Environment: real
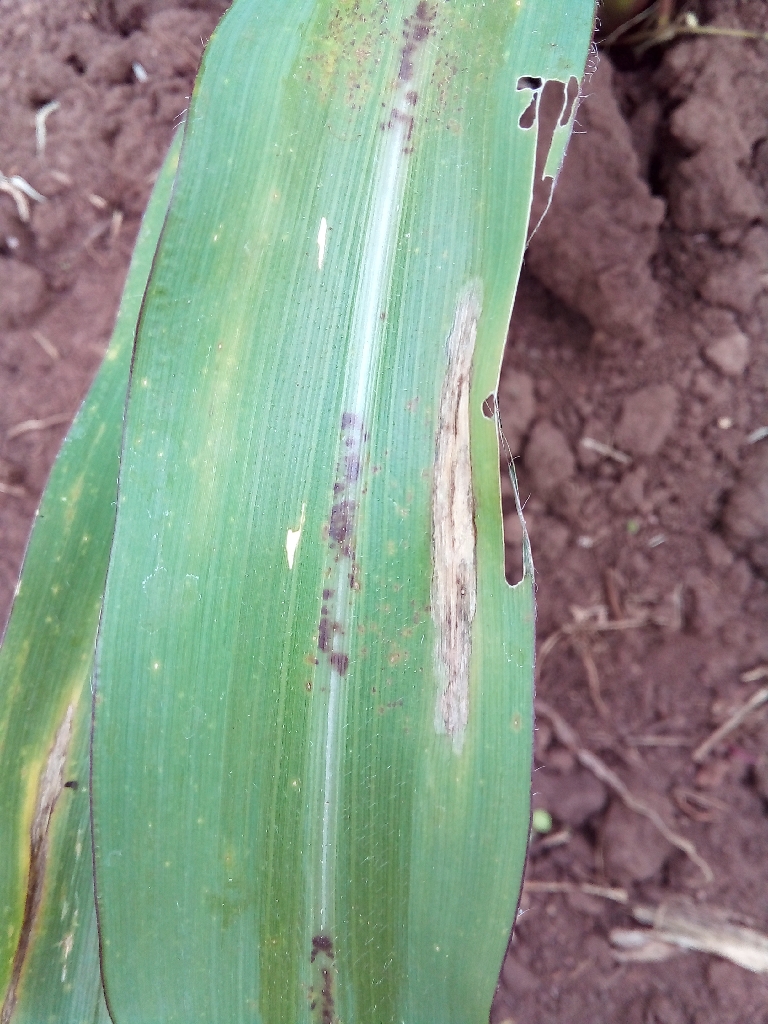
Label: northern_corn_leaf_blight